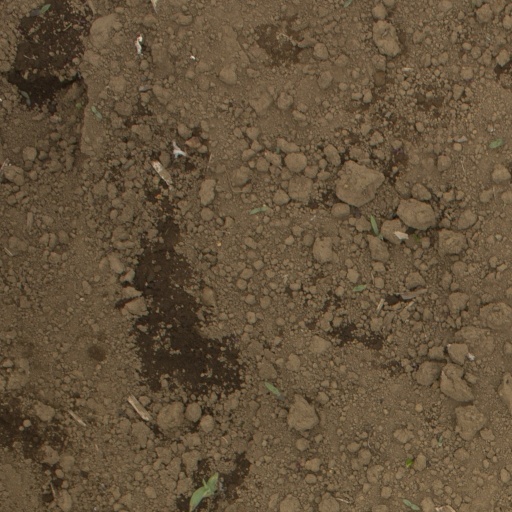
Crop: Jerusalem artichoke